Marc-André Bédard (politician)

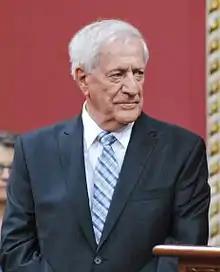
Marc-André Bédard in 2013

Marc-André Bédard (15 August 1935 – 25 November 2020) was a Canadian lawyer and politician. Born in Lac-à-la-Croix, Quebec, Bédard served in the National Assembly of Quebec from 1973 to 1985 and was Minister of Justice and Deputy Premier. Bédard was the father of politician Stéphane Bédard.